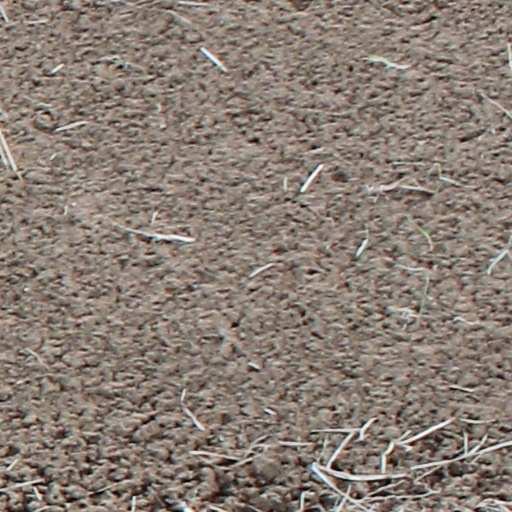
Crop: wheat